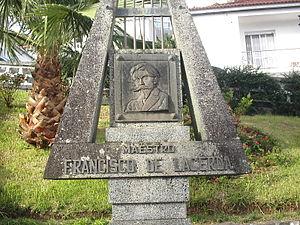
Francisco Inácio da Silveira de Sousa Pereira Forjaz de Lacerda est un musicologue, chef d'orchestre et compositeur portugais.